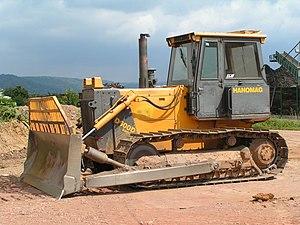
Hanomag était une entreprise allemande fondée en 1871, spécialisée dans la construction de machines agricoles et de locomotives à vapeur, d'automobiles, de tracteurs, de camions et d'engins industriels.